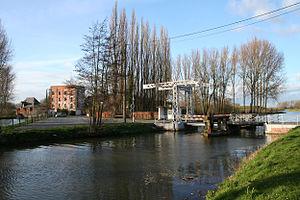
Rebaix (Belgique), la pont à bascule sur la Dendre et le vieux moulin «